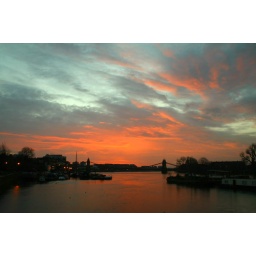
red sky in the morning